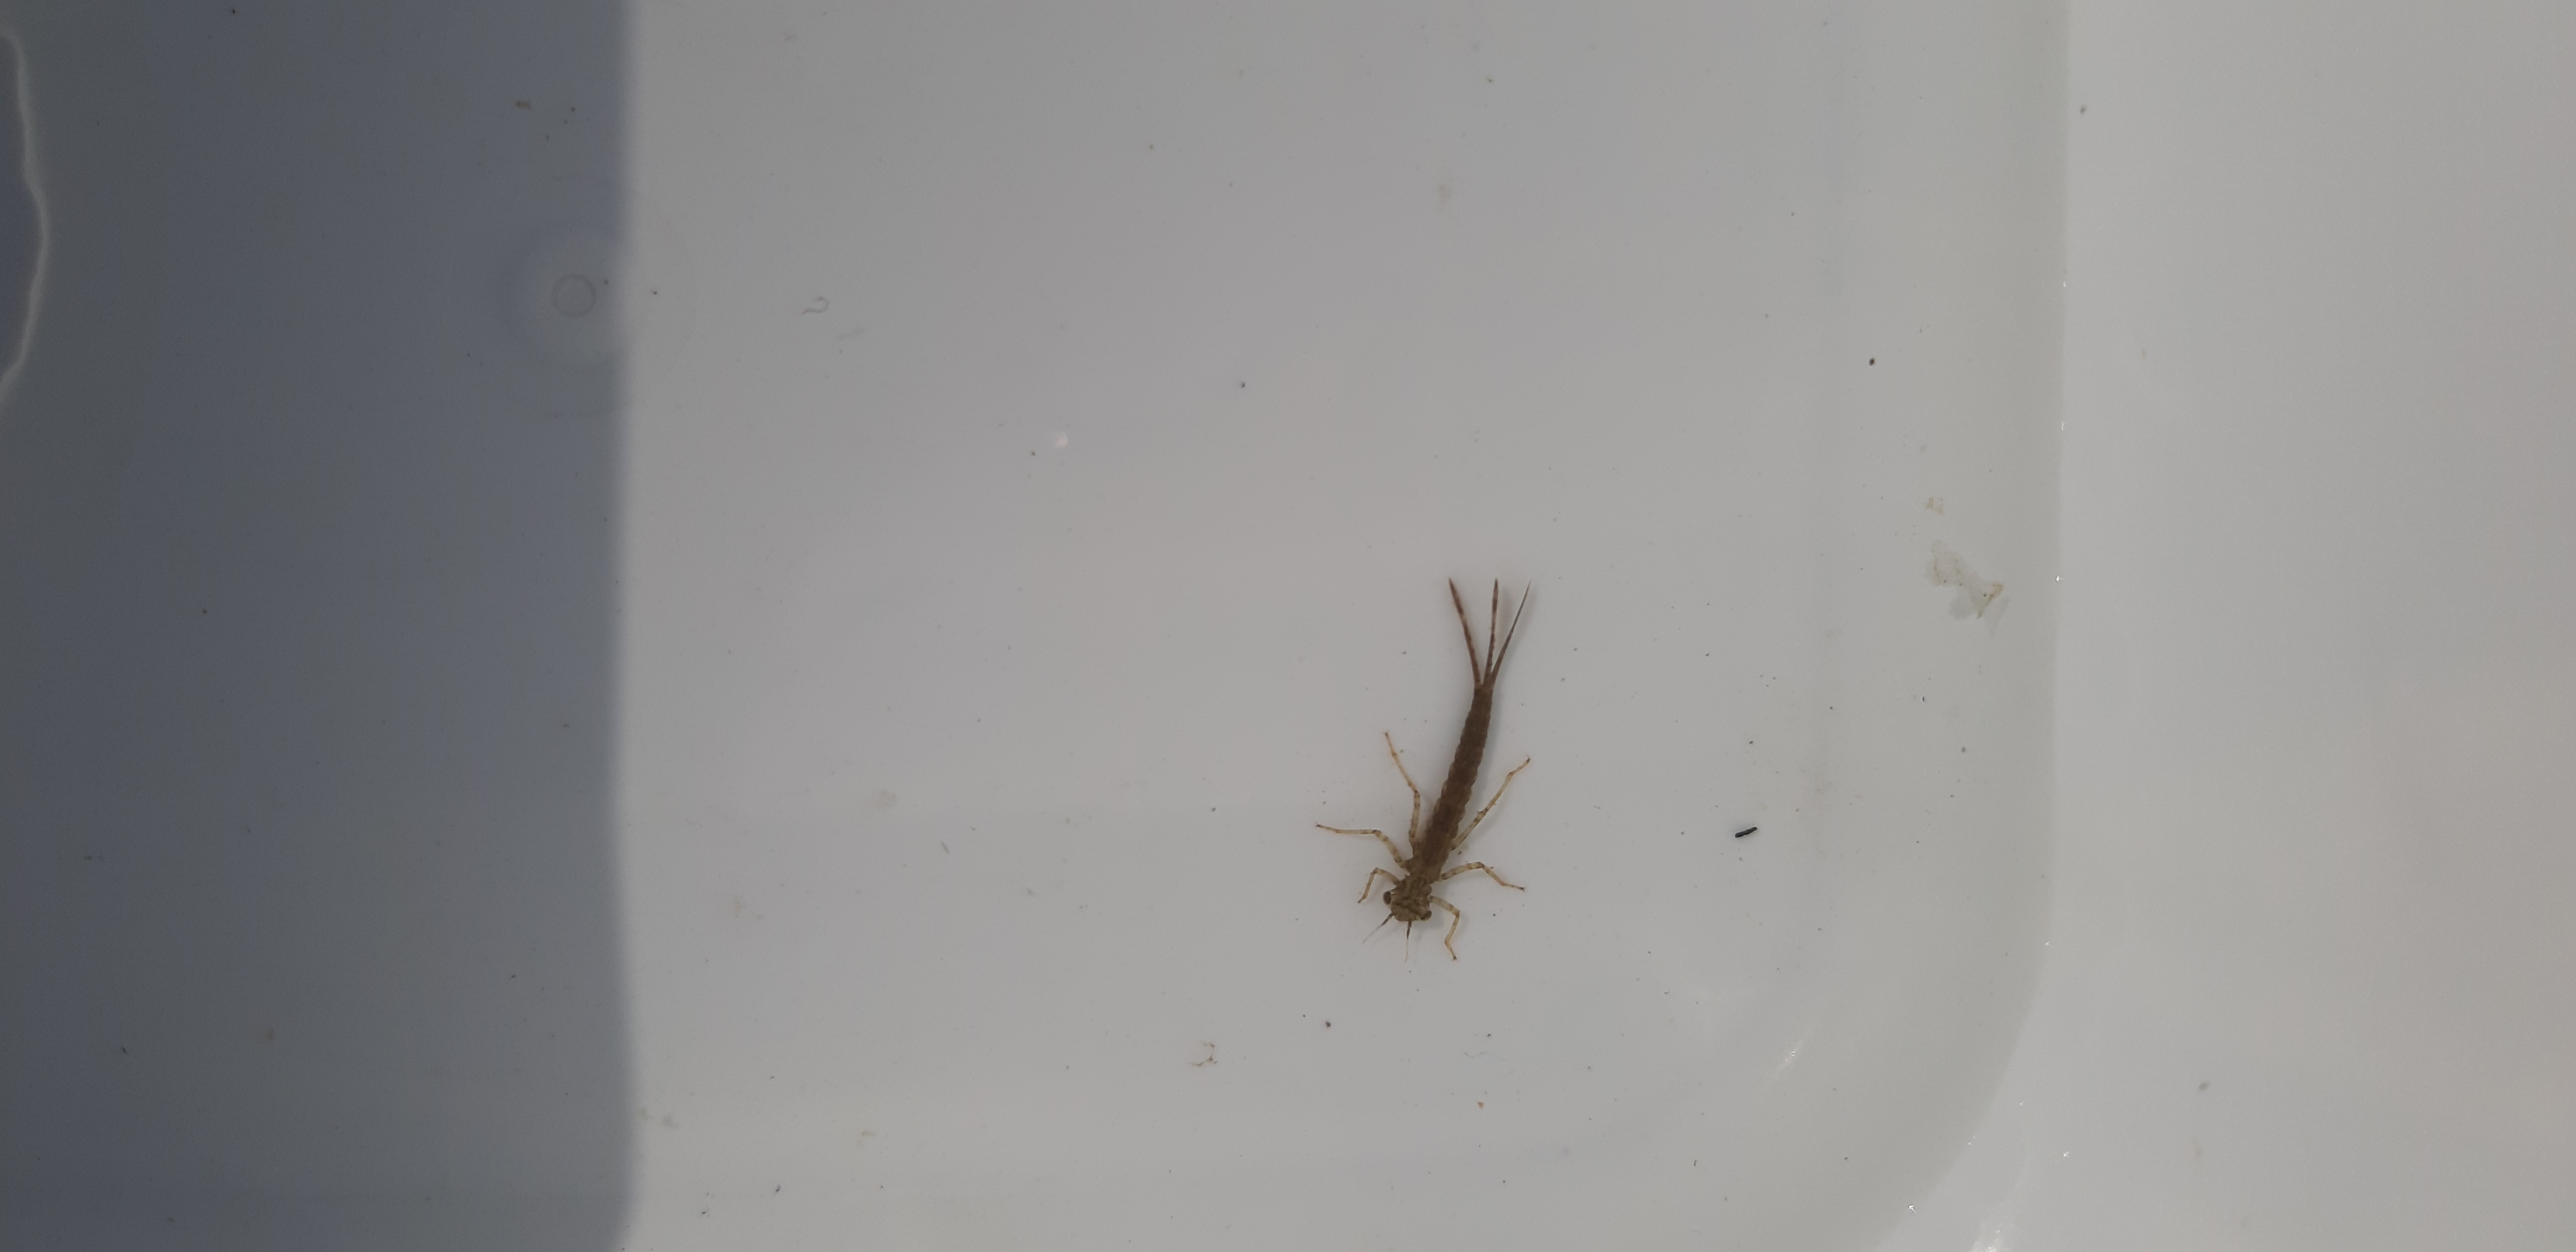
Macroinvertebrate group: damselflies